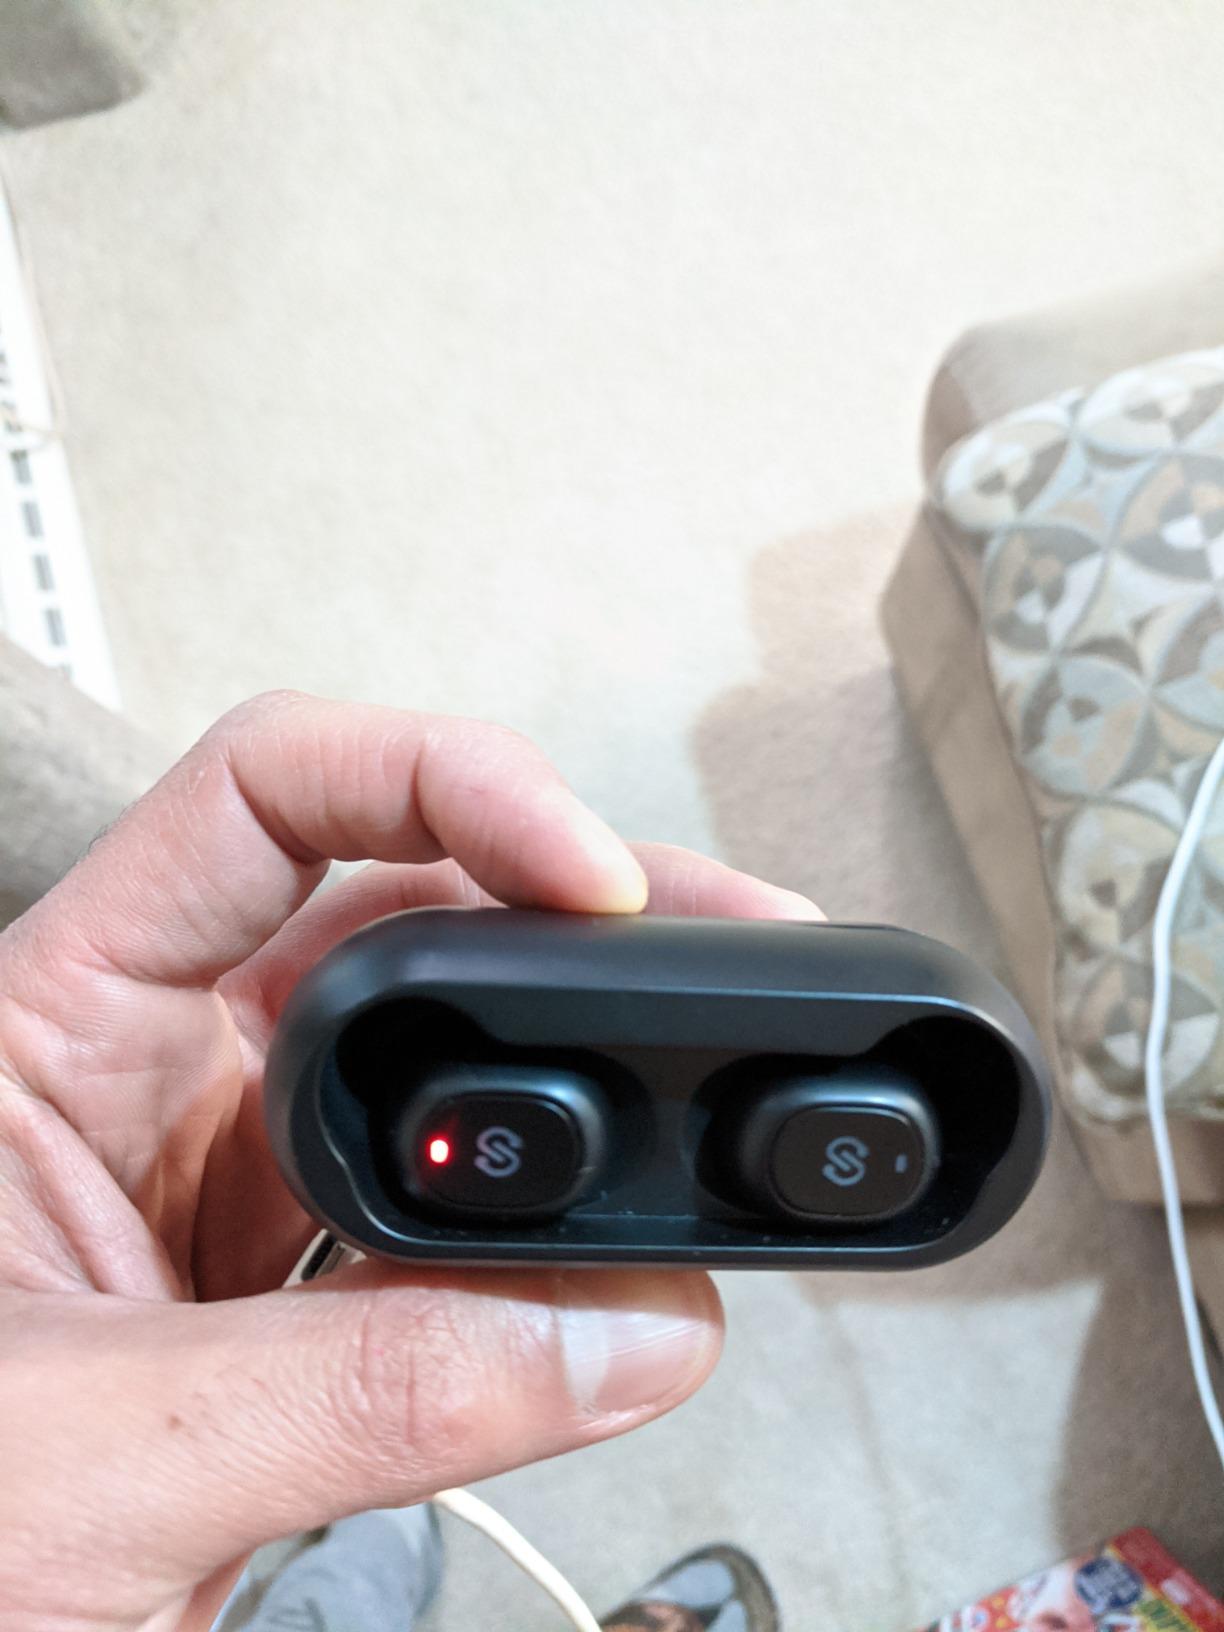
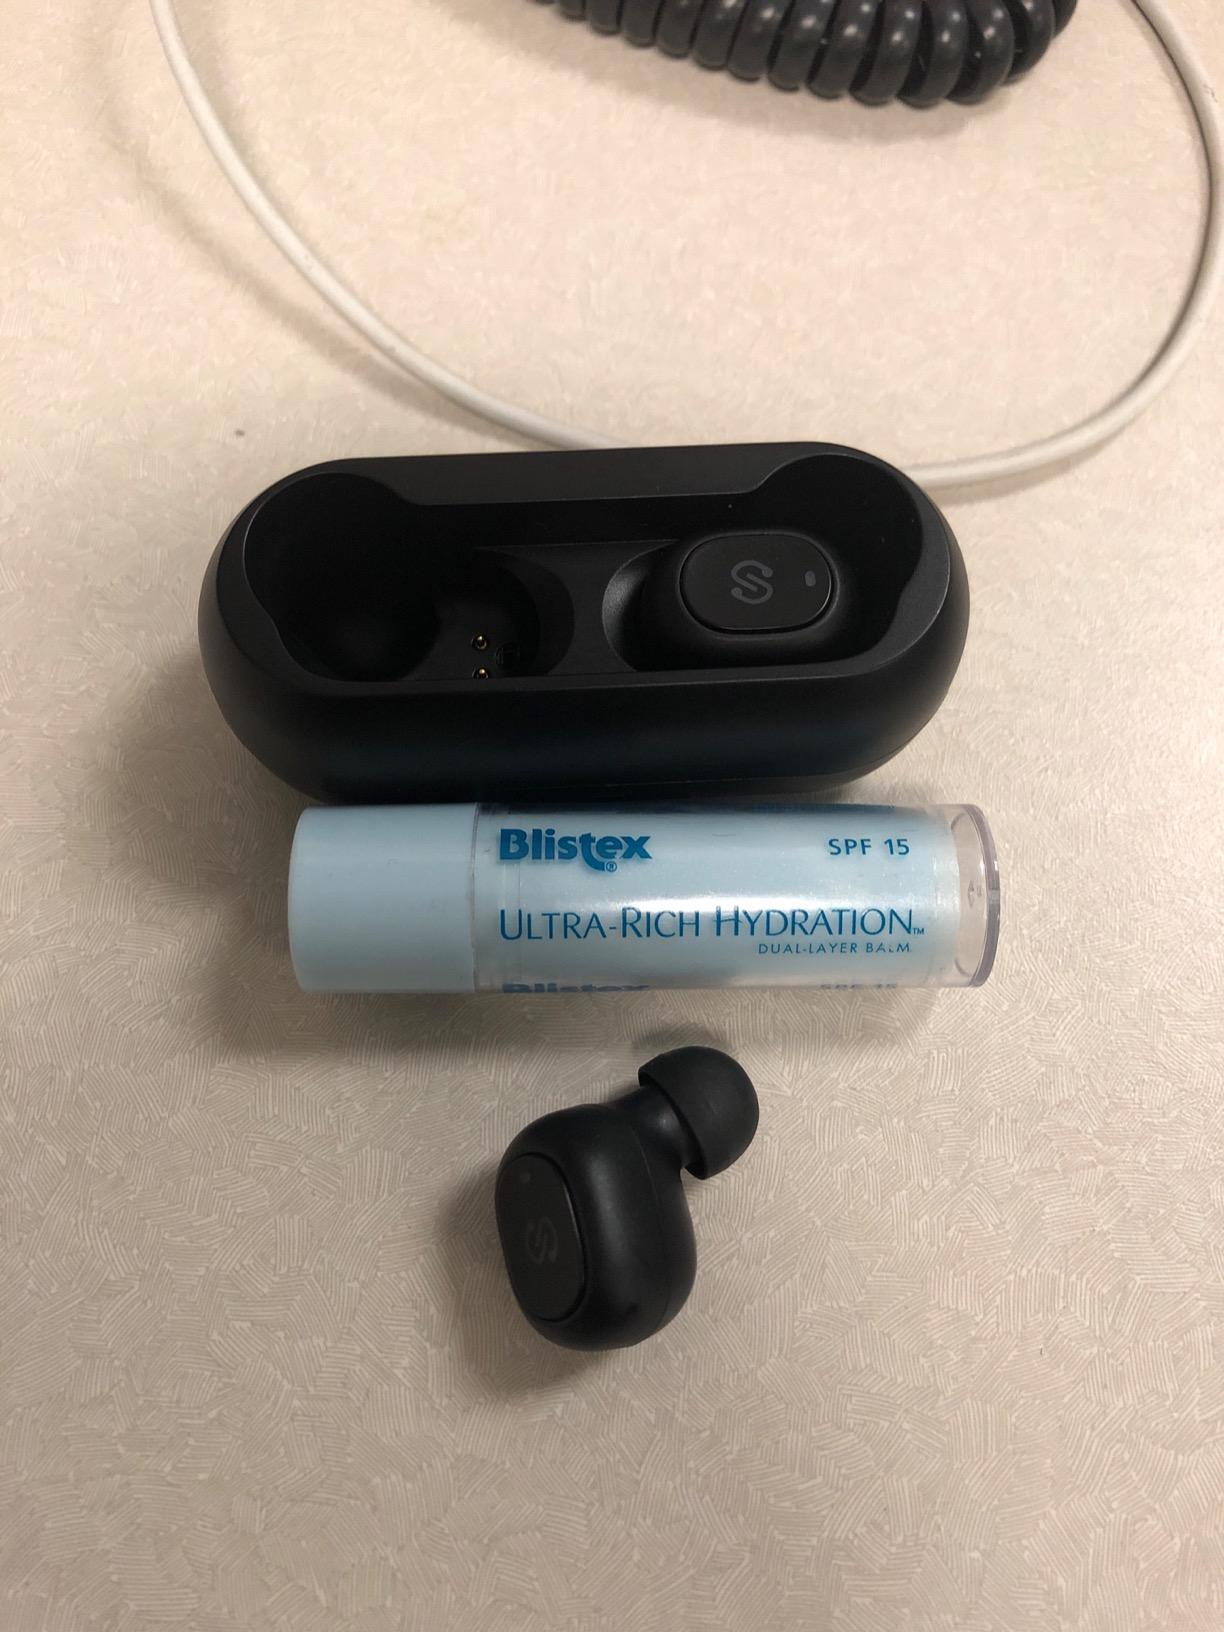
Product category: earbuds
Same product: yes